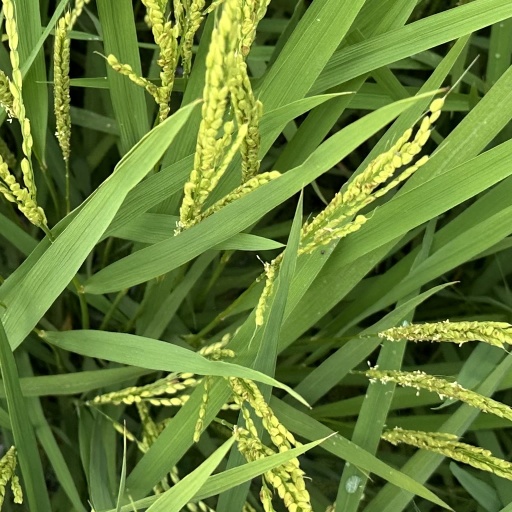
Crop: rice